Naval Medical Center San Diego

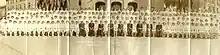
USN Hospital San Diego, 1944

During World War II, due to large numbers of casualties coming from the Pacific Theater of Operations, the hospital expanded to include most of the buildings in present-day Balboa Park. For instance, the Navy Nurses were housed at the House of Hospitality and the California Building, Fine Arts Gallery and the San Diego Natural History Museum were converted into hospital wards. The Lily Pond was used for swim training, the Japanese Tea Garden as a Red Cross Servicemen's Center, the House of Pacific Relations as officers' quarters and the Palisades as a Hospital Corps School named Camp Kidd. The Balboa Complex, to include the main Naval Hospital, treated approximately 172,000 patients with a maximum occupancy of 12,000 in December, 1944. In 1946 the Balboa Park grounds and buildings were returned to the city.